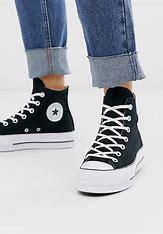
Brand: Converse
Model: Chuck Taylor All Star Canvas